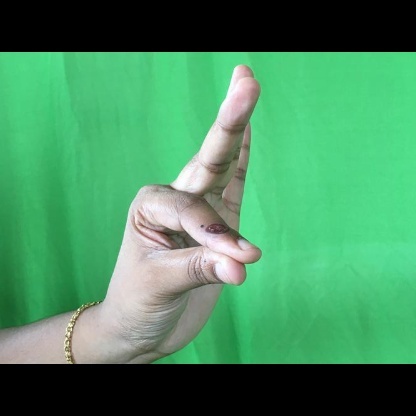
Mudra: Hamsasyam